Kuala Lumpur railway station

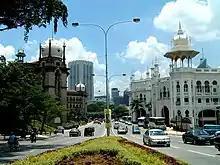
The frontal design of the station is comparable with that of local buildings in the same architectural style, such as the Railway Administration Building directly across the road (left) and various administrative buildings around Merdeka Square.

When originally completed in 1917, the Kuala Lumpur railway station consisted of a main terminal building at the front and three platforms serving four railway tracks at the back.